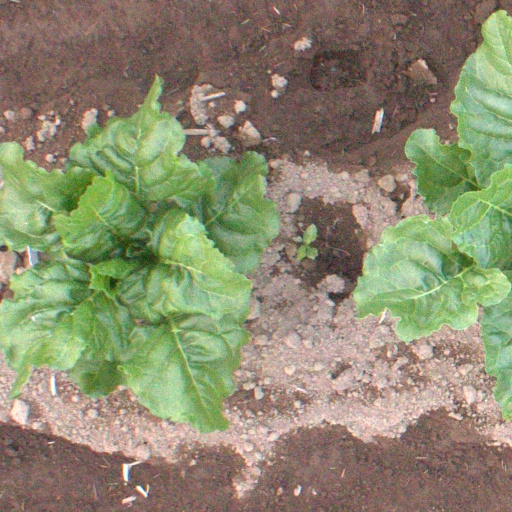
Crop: sugar beet